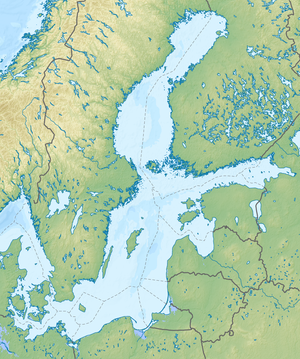
Björkö est une île du Kvarken en Finlande, au nord de Replot dans le golfe de Botnie appartenant à la municipalité de Korsholm.
La bataille de l'Öresund ou de l'Øresund ou du détroit du Sund a lieu le 8 novembre 1658 pendant la Première Guerre du Nord, dans le détroit du Sund, au nord de Copenhague, et voit la victoire de la flotte néerlandaise, venue secourir ses alliés danois, sur la flotte suédoise.
Le Skagerrak, autrefois Skager-Rak, encore écrit en dano-norvégien simplifié Skagerak ou en suédois Skagerack, est un passage maritime entre le sud de la Norvège, le nord-ouest du Jutland danois et le Bohuslän suédois.
Piskumadal est une micro île inhabitée d'Estonie.